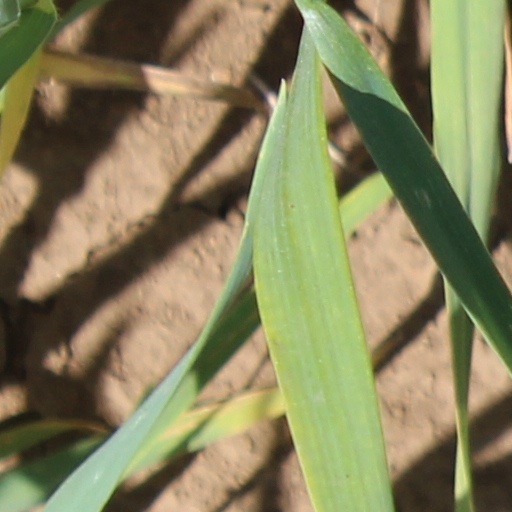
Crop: wheat